Feilding

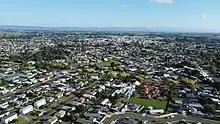
View of Feilding facing south

Feilding has two marae, connected to the iwi of Ngāti Kauwhata: Aorangi Marae and its Maniaihu meeting house; and Kauwhata Marae or Kai Iwi Pā and its Kauwhata meeting house.